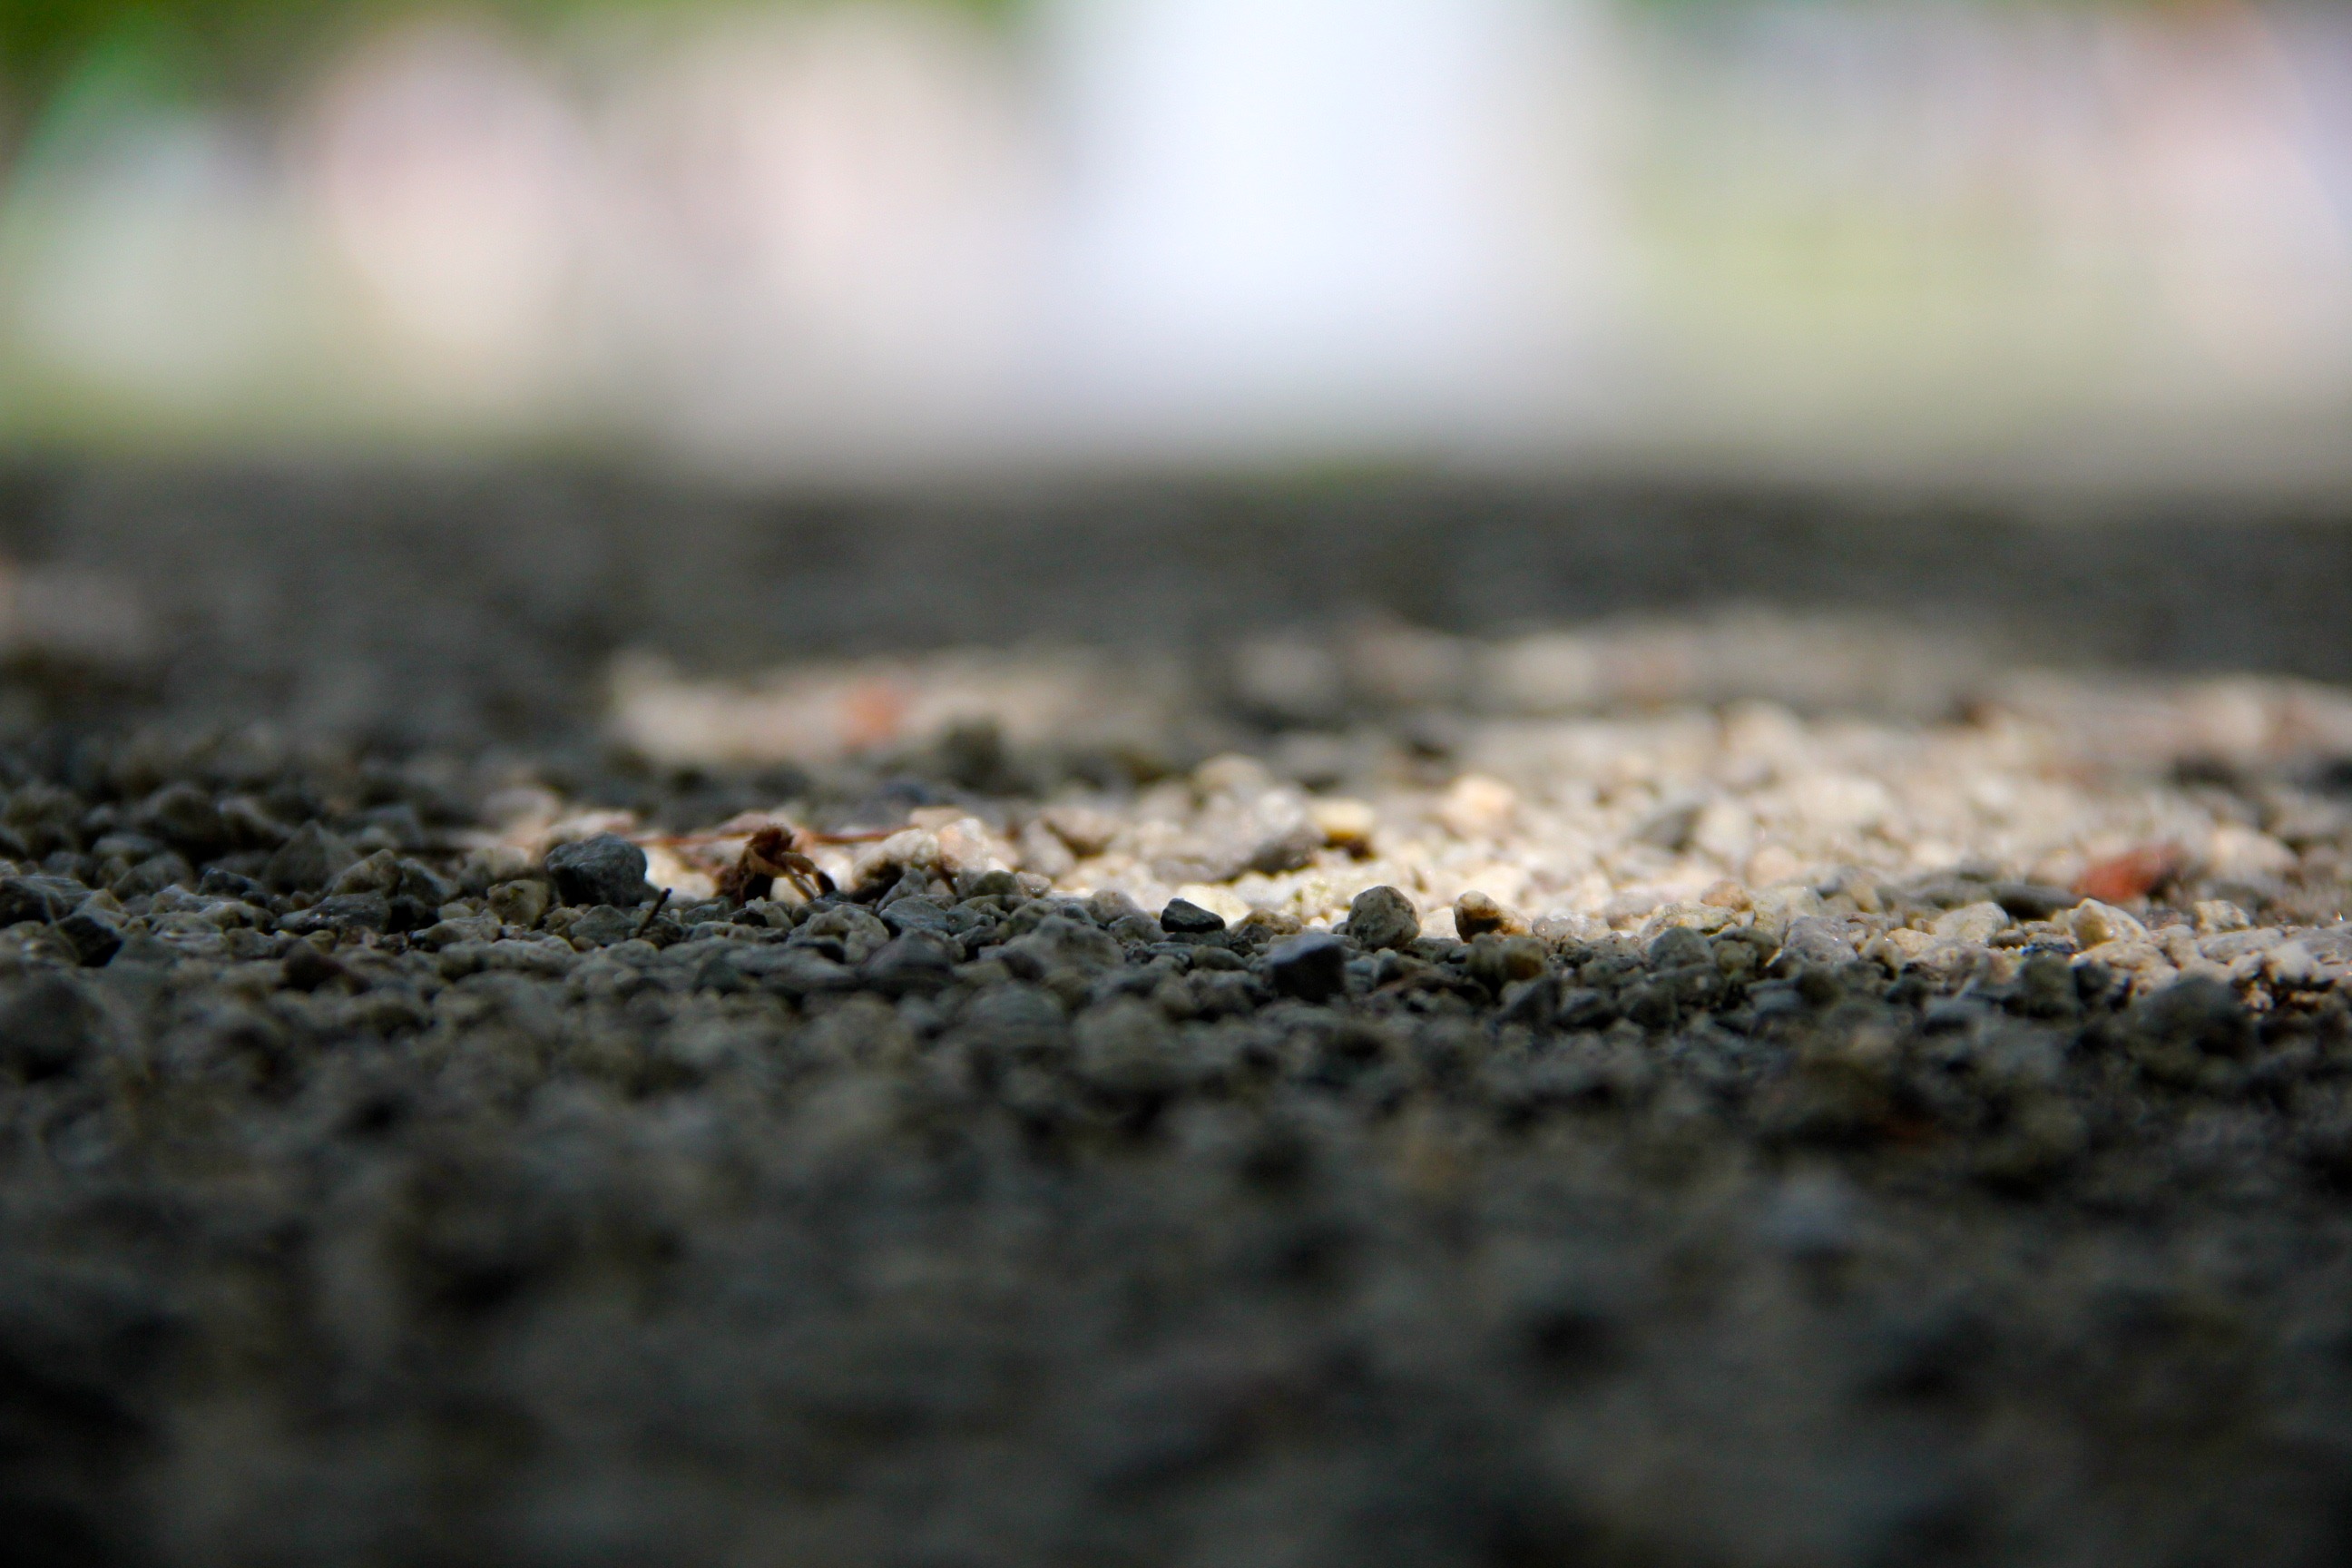
tree, water, nature, rock, photography, sunlight, leaf, wildlife, green, pebble, autumn, soil, material, close up, away, macro photography, steinchen